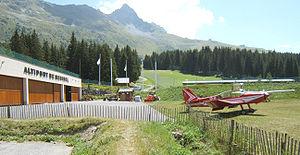
L'altiport de Méribel en Savoie.
Méribel, ou Méribel-les-Allues, est une station de sports d'hiver, datant d'avant la Seconde Guerre mondiale, de la vallée de la Tarentaise, située sur le territoire communal des Allues, dans le département de la Savoie en région Auvergne-Rhône-Alpes.
Les Allues est une commune française située dans le sud du département de la Savoie, en région Auvergne-Rhône-Alpes.
L’altiport Robert Merloz de Méribel est un altiport agréé à usage restreint, situé sur la commune des Allues à 1,5 km au nord-nord-est de la station de Méribel en Savoie.